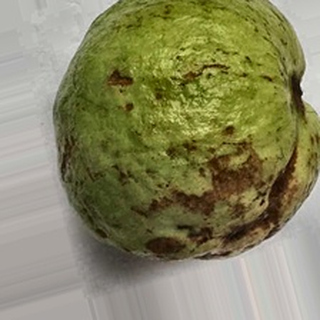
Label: guava_anthracnose